Gen. Lewis R. Morris House

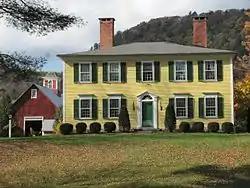

The Gen. Lewis R. Morris House is a historic house and farm property at 456 Old Connecticut River Road in Springfield, Vermont. Its main house, built in 1795, is well-preserved local example of Federal architecture with later Greek Revival features. The property also includes well-preserved 19th-century agricultural buildings, and was listed on the National Register of Historic Places in 1992.